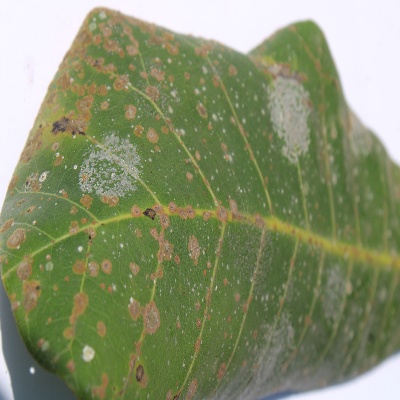
Crop: Cashew
Condition: red rust